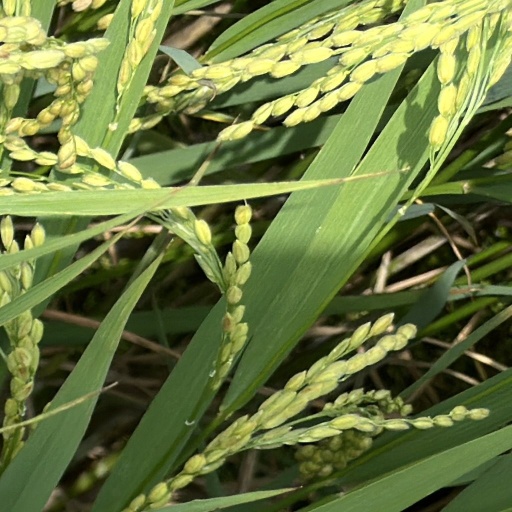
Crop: rice